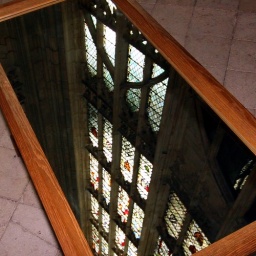
A table mirror, in Gloucester Cathedral, makes it easier to view the stained glass and vaulted ceiling.